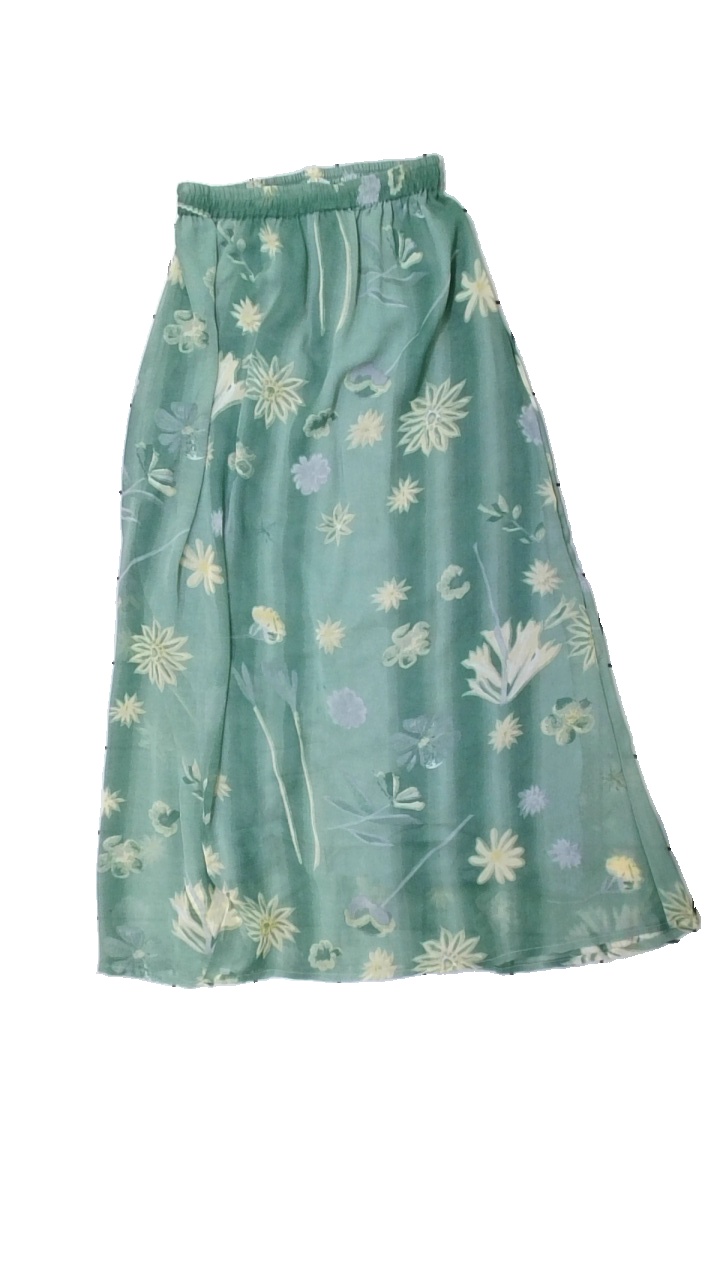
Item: Skirt (Ladies)
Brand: Body In Style
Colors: Green, Yellow
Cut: Regular
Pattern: Floral print
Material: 52% visc 48% nylon
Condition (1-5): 3
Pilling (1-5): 3
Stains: Minor
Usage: Reuse
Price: <50